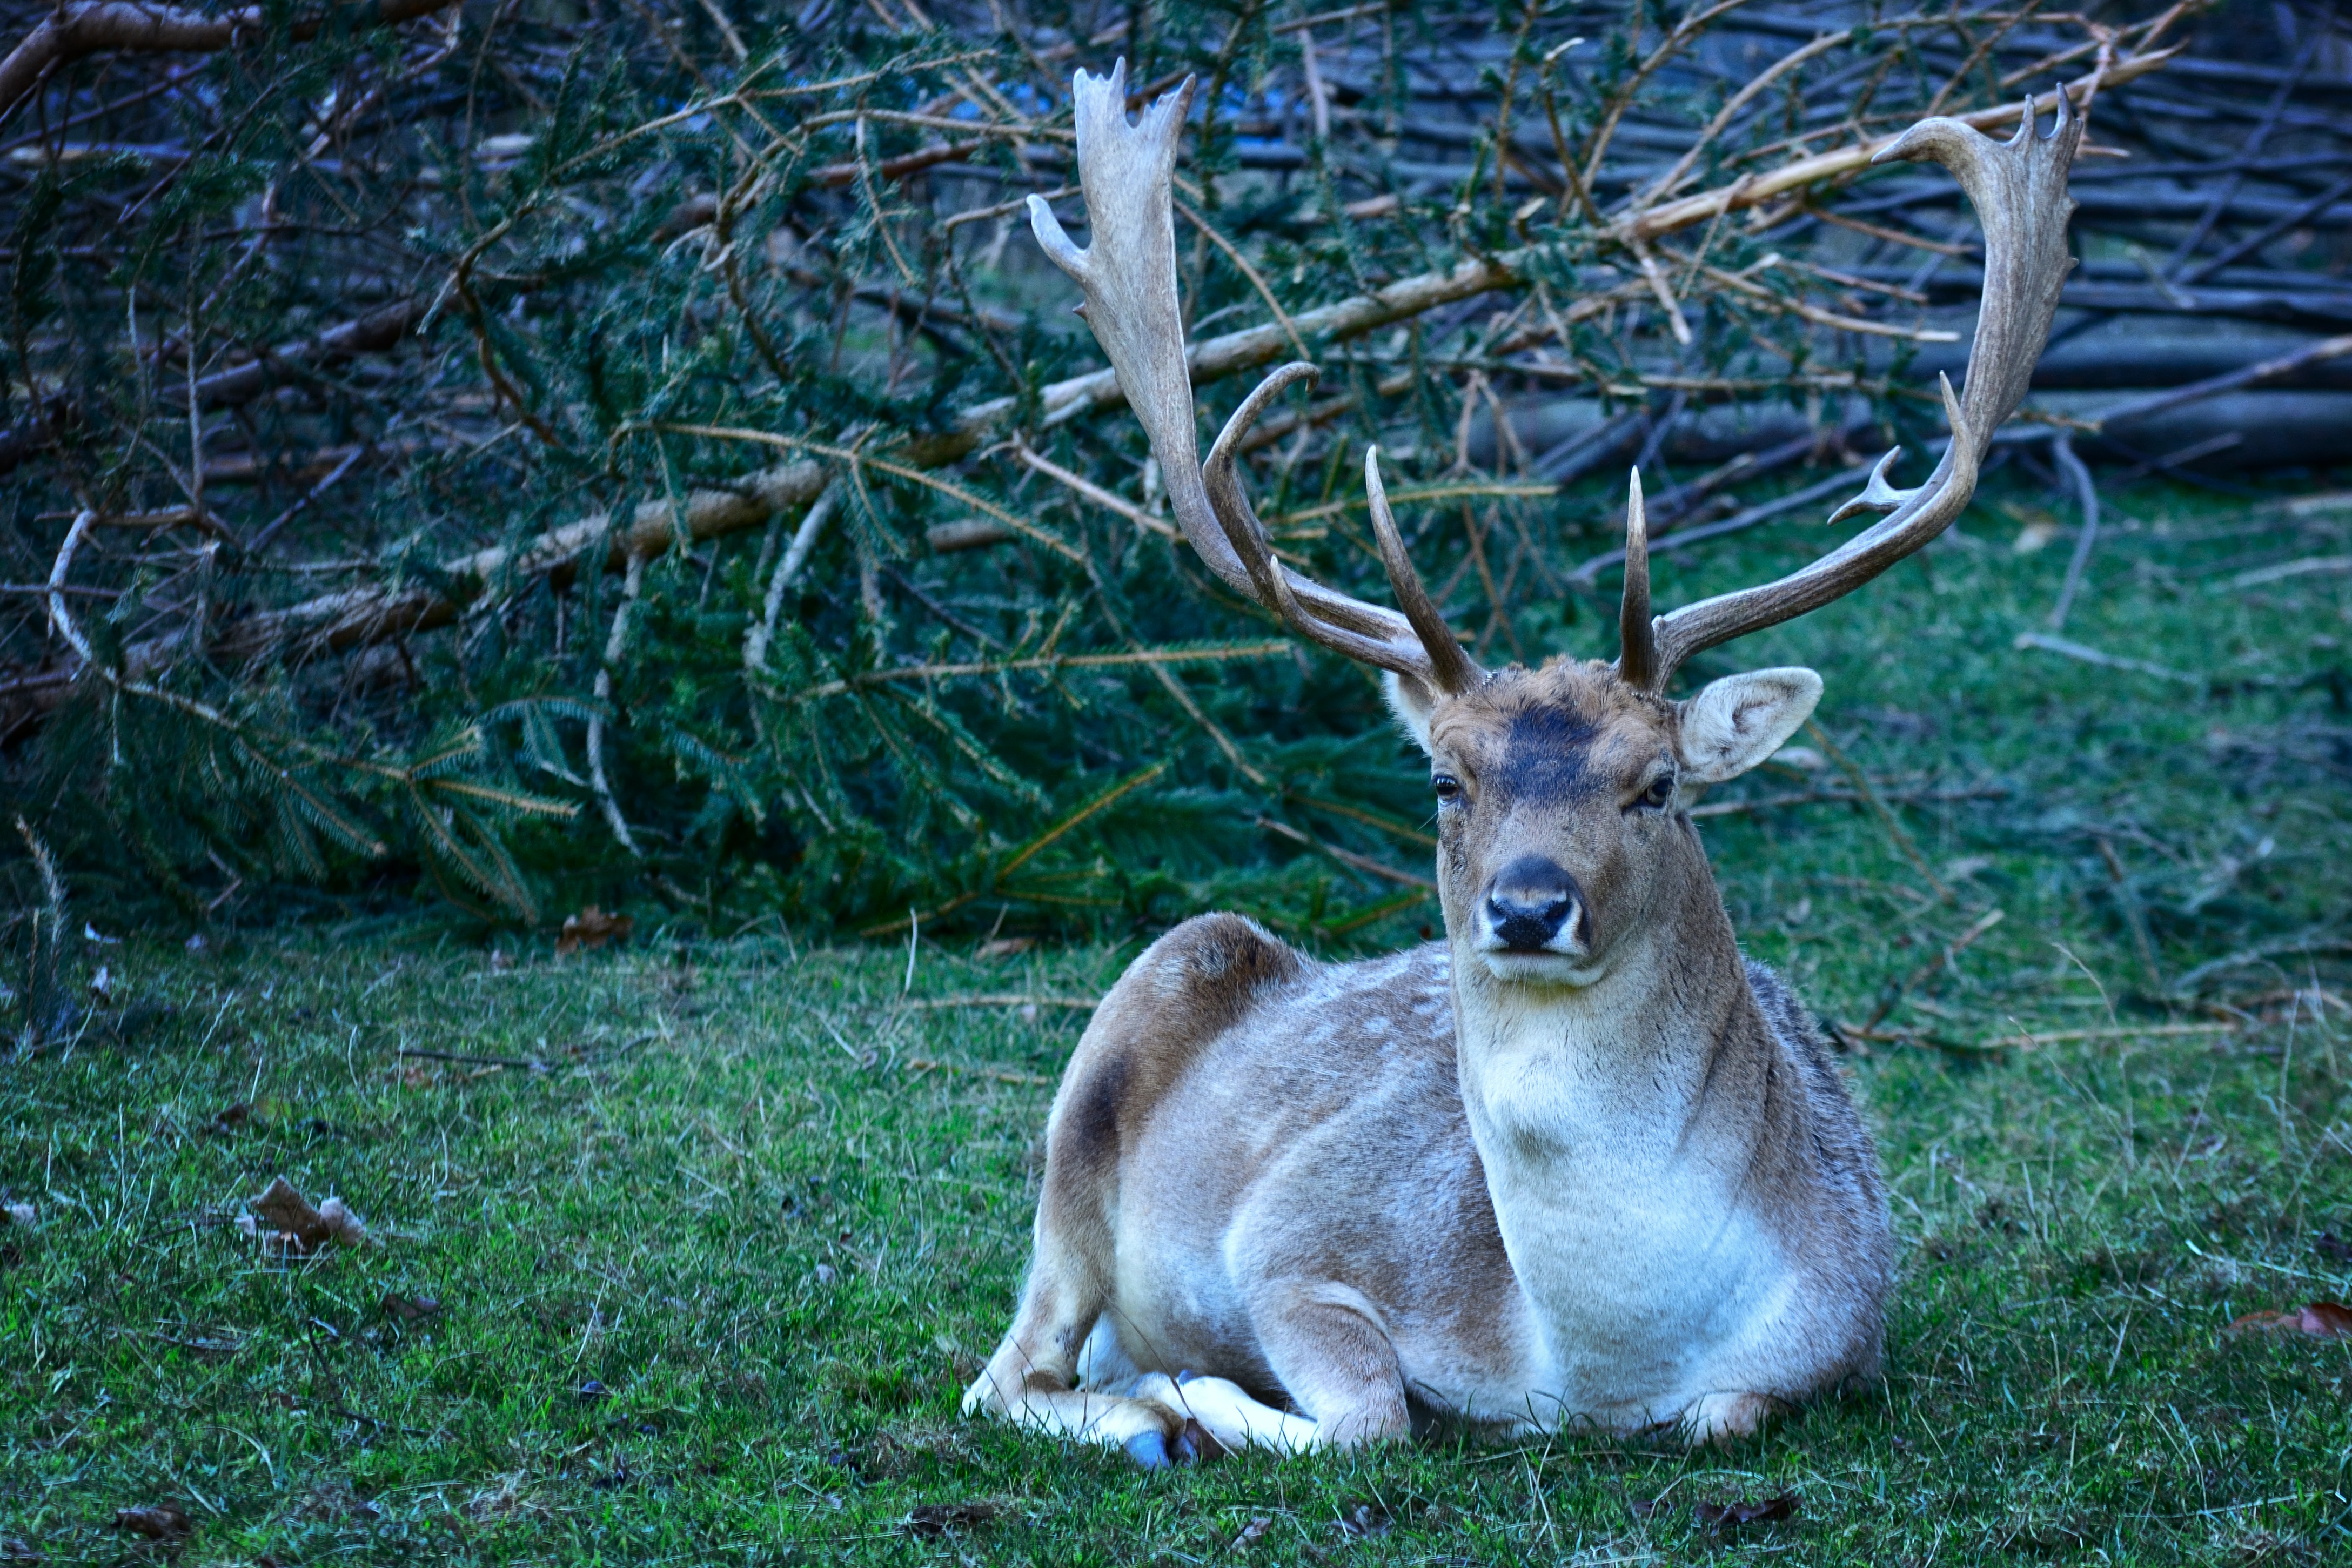
nature, meadow, male, wildlife, deer, mammal, rest, fauna, antler, wild animal, vertebrate, lying, hirsch, fallow deer, dama dama, antler carrier, deer hunting, white tailed deer, musk deer